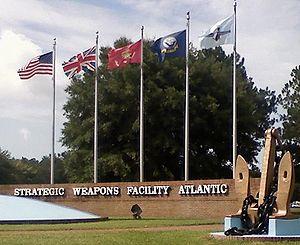
La base navale de Kings Bay est une base de la marine américaine située près de la ville de Saint-Marys dans le comté de Camden au sud-est de la Géorgie, et non loin de Jacksonville, en Floride. La base sous-marine est le port d'attache pour l'United States Fleet Forces Command sur la Côte Est de la flotte de sous-marin nucléaire lanceur d'engins. Cette base sous-marine couvre, en 2013, environ 6 400 hectares de terres, dont 1 600 hectares des zones humides protégées et emploie plus de 9 000 personnes.